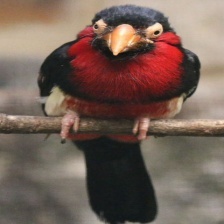
Species: BEARDED BARBET
Scientific name: LYBIUS DUBIUS